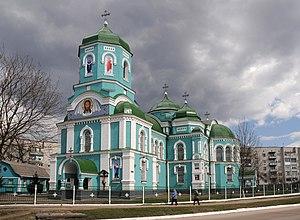
Zolotonocha est une ville de l'oblast de Tcherkassy, en Ukraine, et le centre administratif du raïon de Zolotonocha. Sa population s'élevait à 28 371 habitants en 2013.